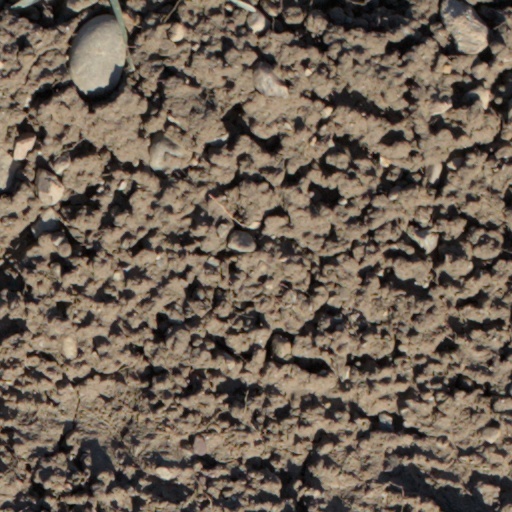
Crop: wheat